Great Western Railway

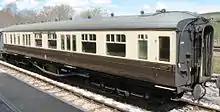
A coach in the chocolate and cream livery used from 1922

The GWR's first locomotives were specified by Isambard Kingdom Brunel but proved unsatisfactory. Daniel Gooch, who was just 20 years old, was soon appointed as the railway's Locomotive Superintendent and set about establishing a reliable fleet. He bought two locomotives from Robert Stephenson and Company which proved more successful than Brunel's, and then designed a series of standardised locomotives. From 1846 these could be built at the company's newly established railway workshops at Swindon. He designed several different broad-gauge types for the growing railway, such as the Firefly 2-2-2s and later Iron Duke Class 4-2-2s. In 1864 Gooch was succeeded by Joseph Armstrong who brought his standard-gauge experience to the railway. Some of Armstrong's designs were built as either broad or standard gauge just by fitting different wheels; those needing tenders were given old ones from withdrawn broad-gauge locomotives.